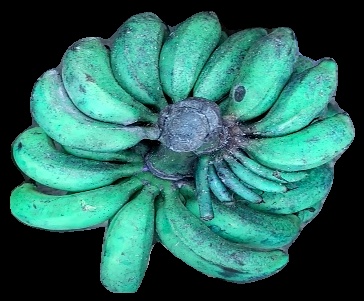
Variety: rasbale
Grade: grade3